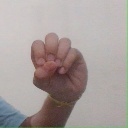
अक्षर: उ